Kakuryū Rikisaburō

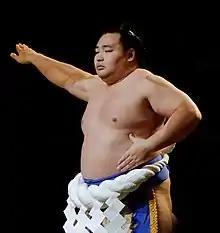
Kakuryū in April 2017

is a former professional sumo wrestler from Sükhbaatar Province, Mongolia. He was a member of the top "makuuchi" division from November 2006 until his retirement in March 2021, and was the 71st "yokozuna" in history.